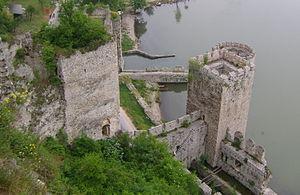
La forteresse de Golubac est une ville médiévale fortifiée située sur la rive droite du Danube, à 4 km en aval de la ville actuelle de Golubac, en Serbie. La forteresse aurait été construite au XIVᵉ siècle et surveillait l'approche des Portes de Fer, ces défilés où le Danube s'engouffre entre les Carpates et les Balkans. Elle est inscrite sur la liste des monuments culturels d'importance exceptionnelle de la République de Serbie SK 977.